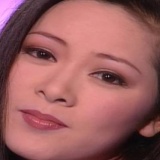
ca sĩ Như Quỳnh